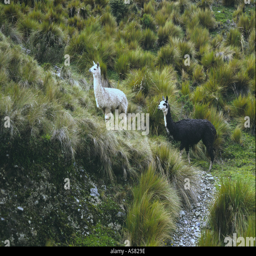
person graze on slopes along the mountain road leading across the mountains through the pass